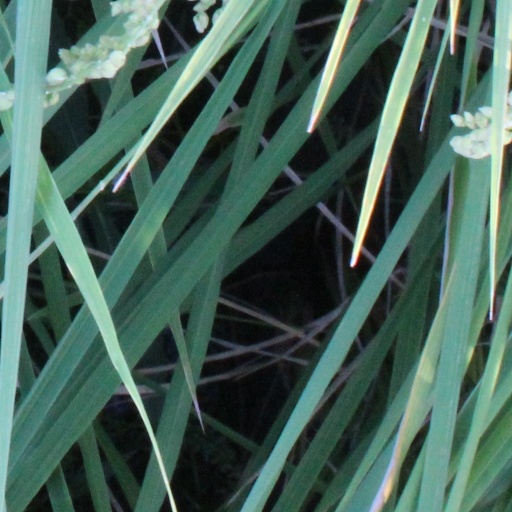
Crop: rice